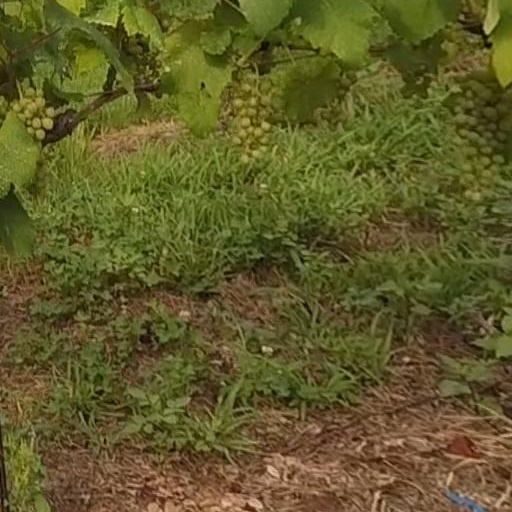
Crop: grape